Daglingworth

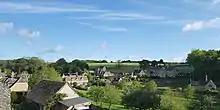

The name Daglingworth dates back to 1150. As "Worth" is the old English word for enclosure, the literal translation would be "enclosure of the family or adherents of Dæggel or Dæccel".